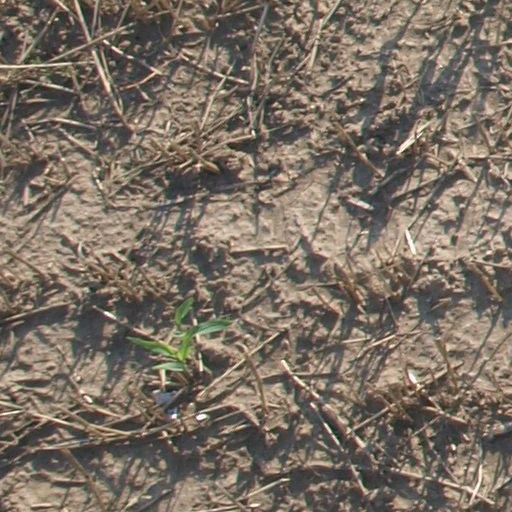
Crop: maize; corn